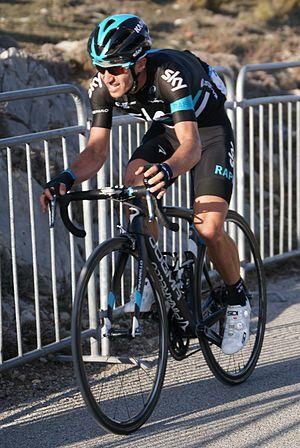
Sergio Henao Madone d'Utelle 2016 Depicted person: Sergio Henao Depicted team: Sky